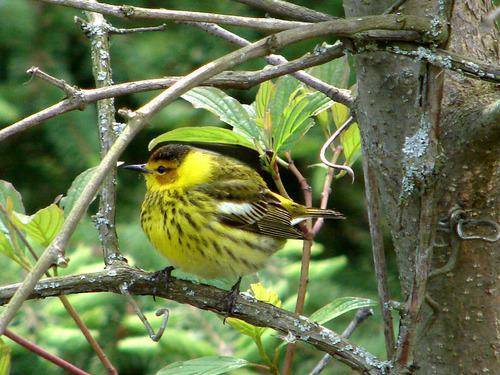
A photo of a cape may warbler